The Trinity Band

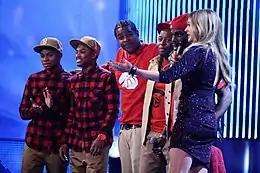
The band with "Must Be The Music" host Fearne Cotton

In 2006 BBC Radio 1Xtra came to Derby to record The Trinity Band performing at Rukus' "Originality Stands Alone" launch party, giving the live footage a full two-hour broadcast. The band performed at Kensington Palace for Prince Charles, Jools Holland, and others at The Princes Trust Urban Music Festival. They were the Midlands resident group for the I Luv Live Franchise, and in 2009 performed at the Fuse Festival.